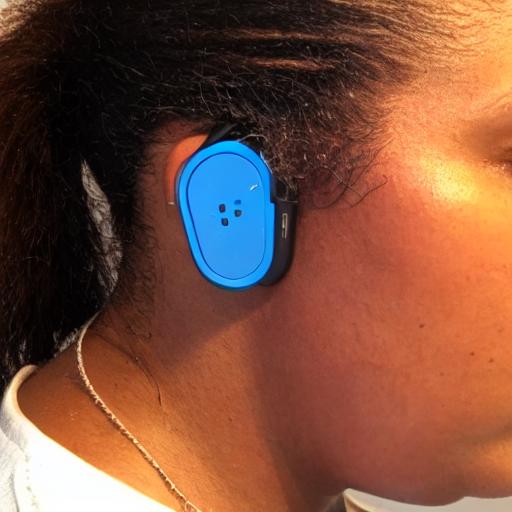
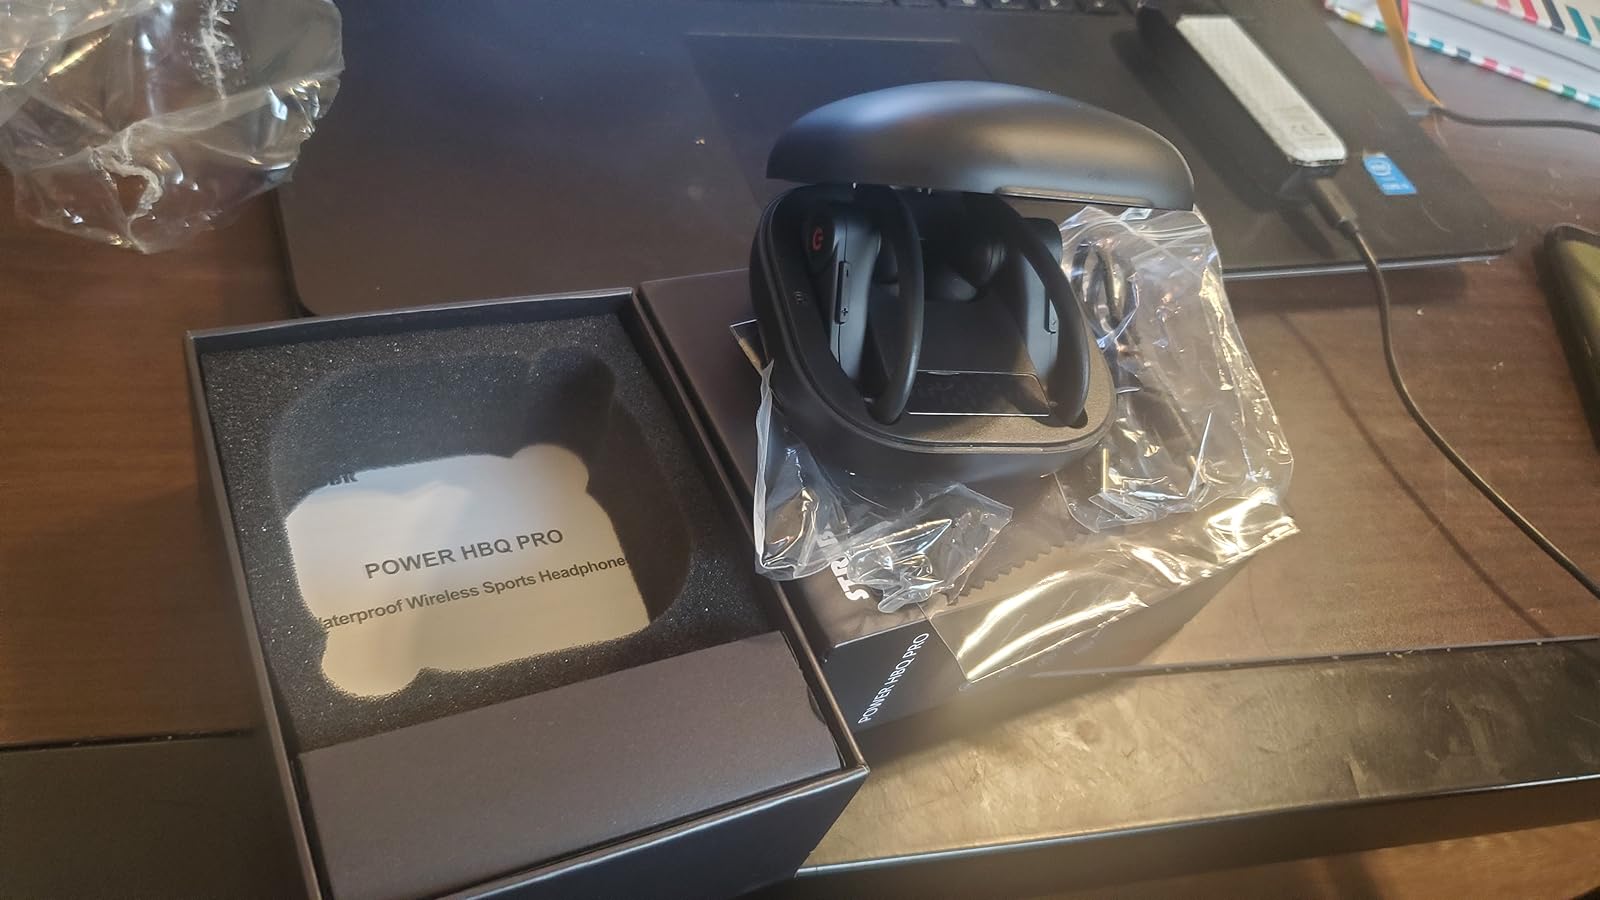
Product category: earbuds
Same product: no